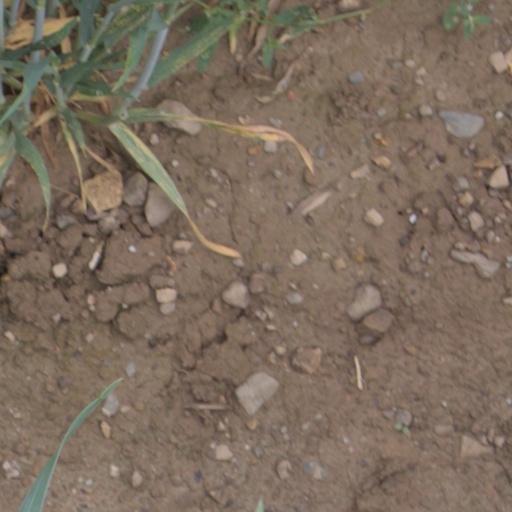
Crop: wheat